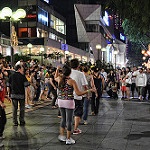
Label: street